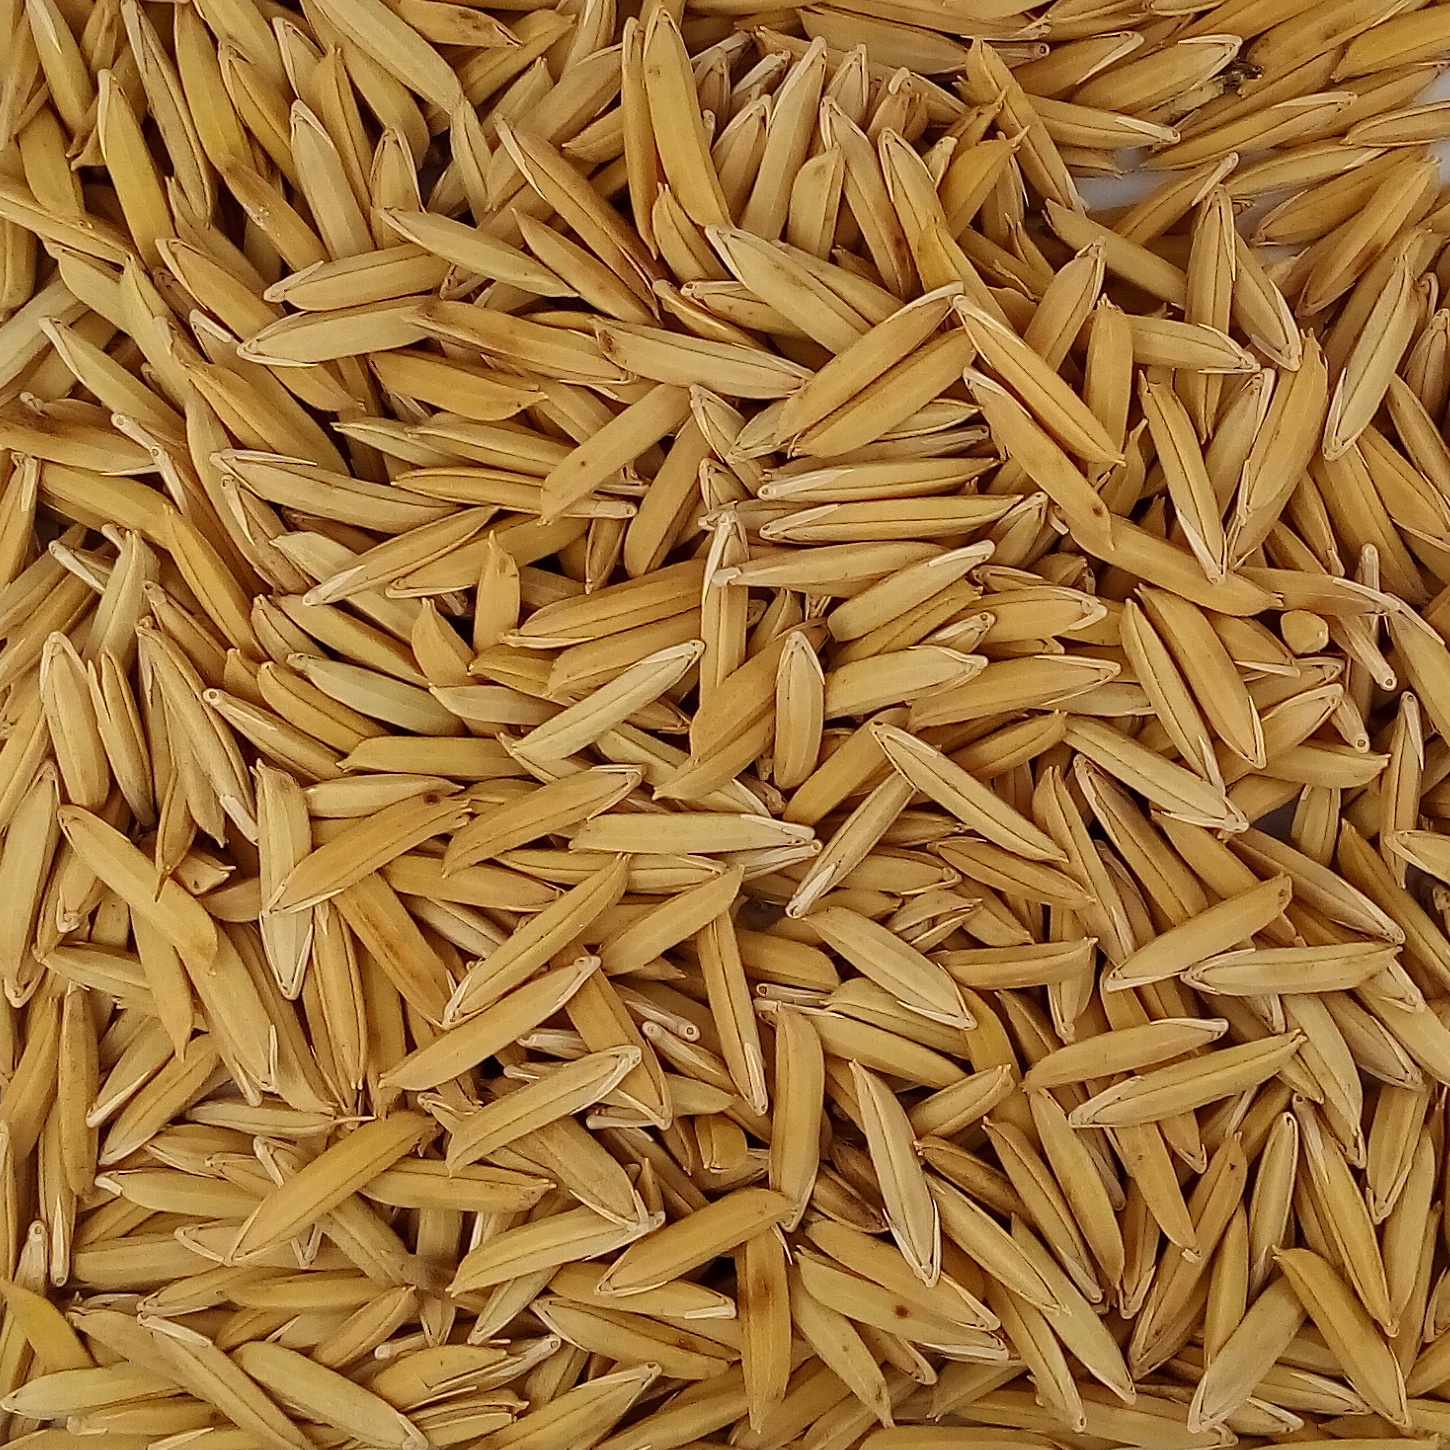
Rice seed variety: 1718